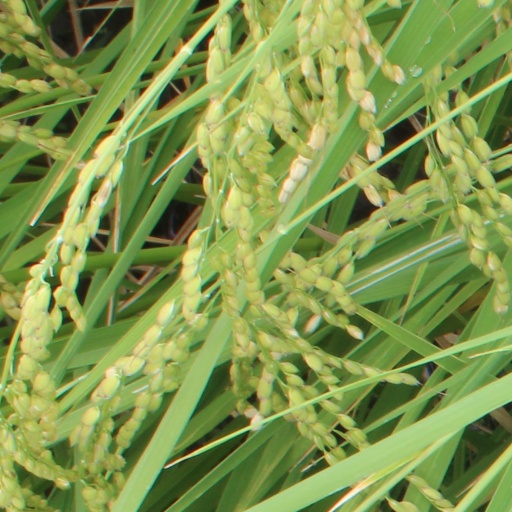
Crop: rice